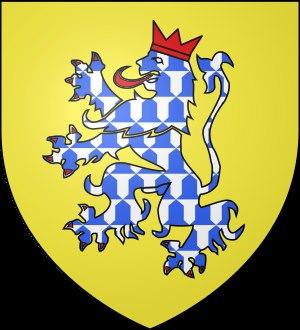
Figure de l'architecture civile ardéchoise, le château d'Aubenas, également appelé château de Montlaur, est situé dans la commune d'Aubenas, dans le département de l'Ardèche et la région Auvergne-Rhône-Alpes. Cet « édifice à métamorphoses » porte la marque des six familles seigneuriales qui l'ont habité depuis le XIIᵉ siècle jusqu'à la Révolution.